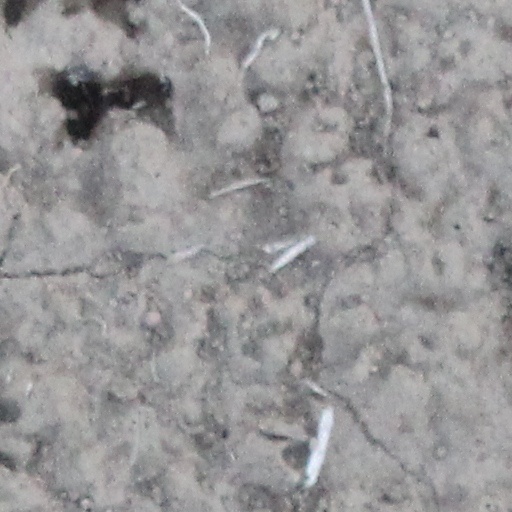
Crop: wheat